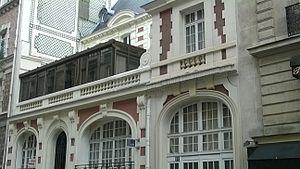
no 11 de la rue Poisson Paris 17è hôtel particulier de 1906
La rue Denis-Poisson est une voie du 17ᵉ arrondissement de Paris, en France.